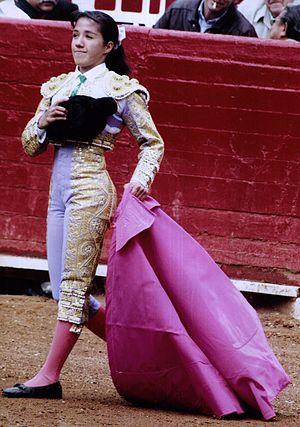
Hilda Eliana Tenorio Patiño plus connue sous le nom de Hilda Tenorio, née le 11 juin 1986 à Morelia, est une matadora mexicaine.
Une torera est une femme affrontant les taureaux de combat à pied lors de corridas ou à cheval lors de corridas de rejón. Son équivalent masculin est un torero.